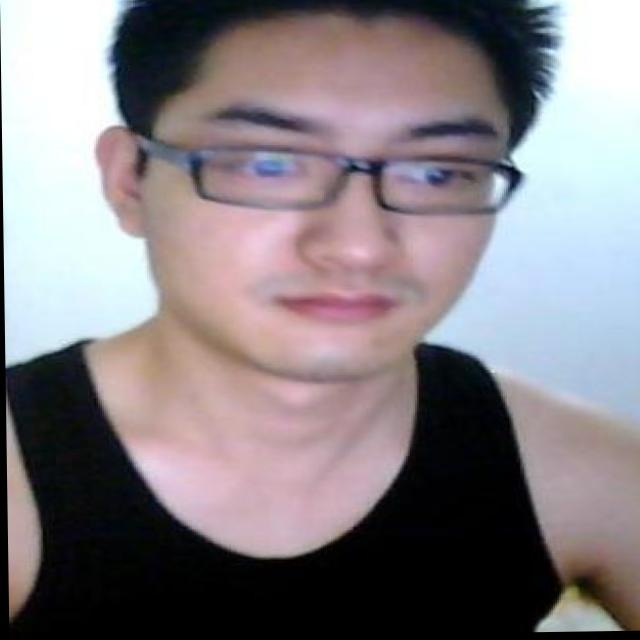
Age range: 21-44